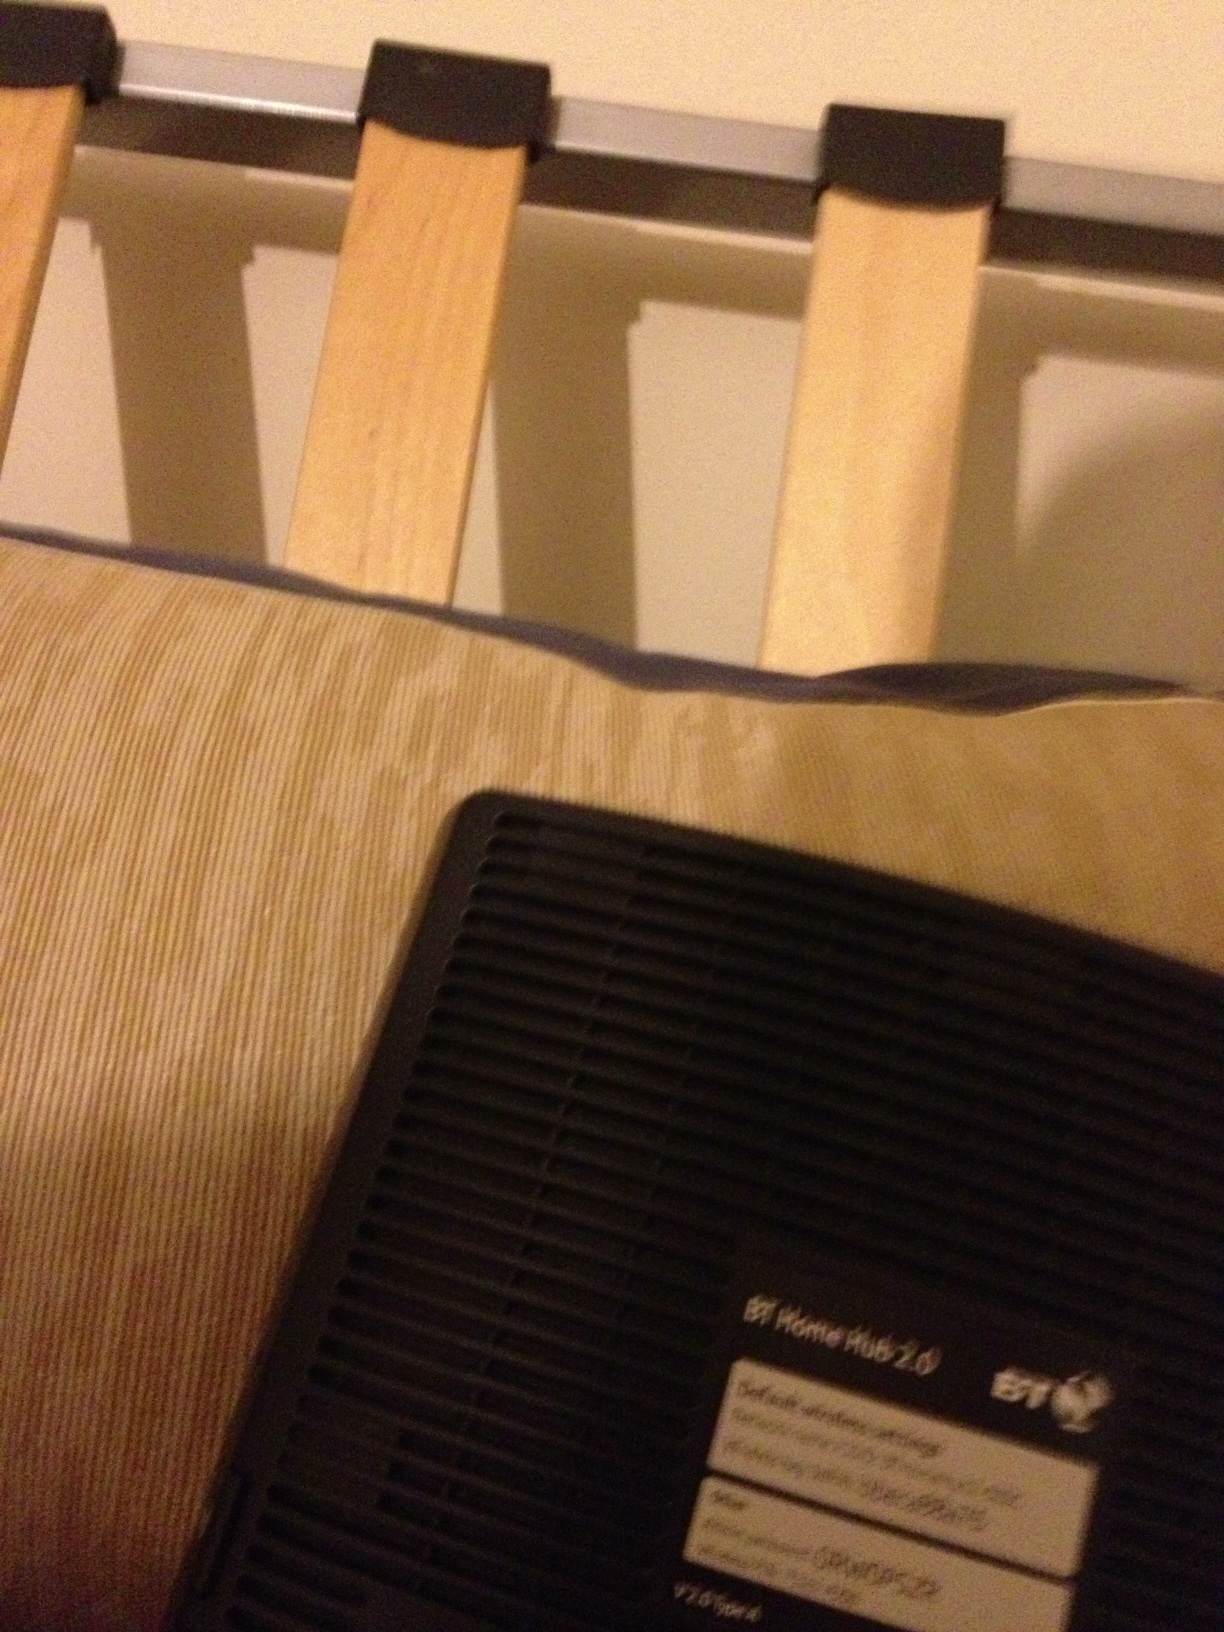Question: Hello on the back of this router there is a sticker with an admin password.  Please tell me the password, thank you very much.
Answer: unanswerable